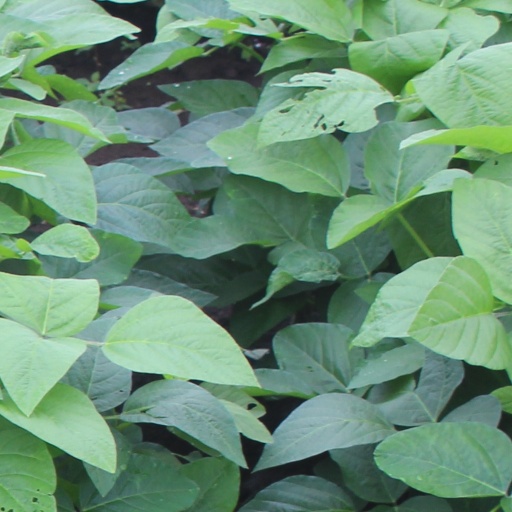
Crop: soybean